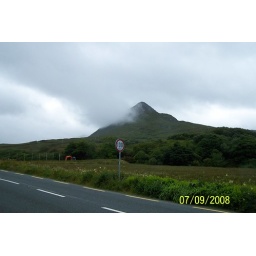
Rain cloud moving across the mountain near Kylemore Abby